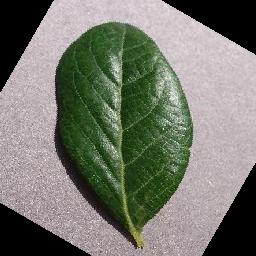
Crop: blueberry
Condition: healthy